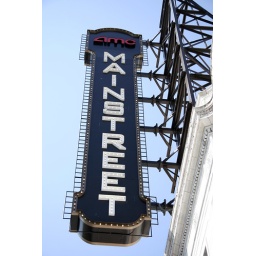
AMC movie theater sign in downtown Kansas City, Missouri.